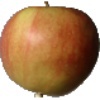
Label: Apple Red 2